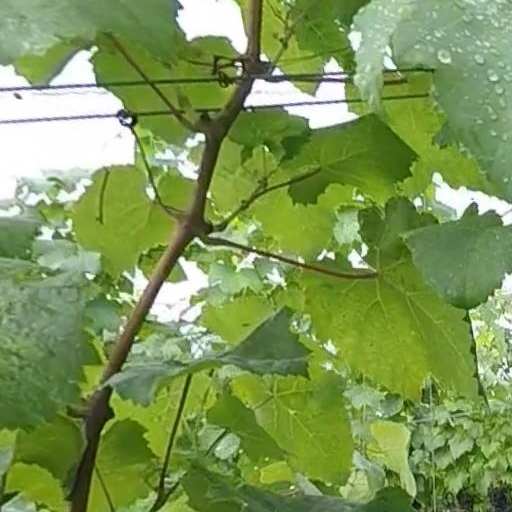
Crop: grape